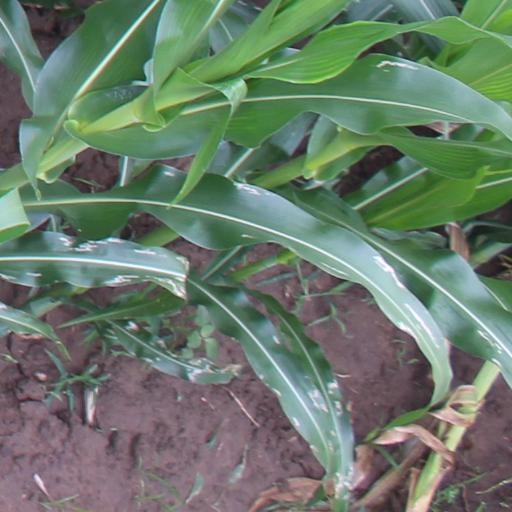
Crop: maize; corn